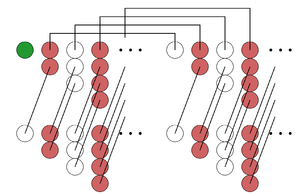
En mathématiques, la série alternée des entiers est la série associée à la suite des nombres entiers, affectés de signes alternés. Les termes de cette série peuvent donc s'écrire sous la forme :